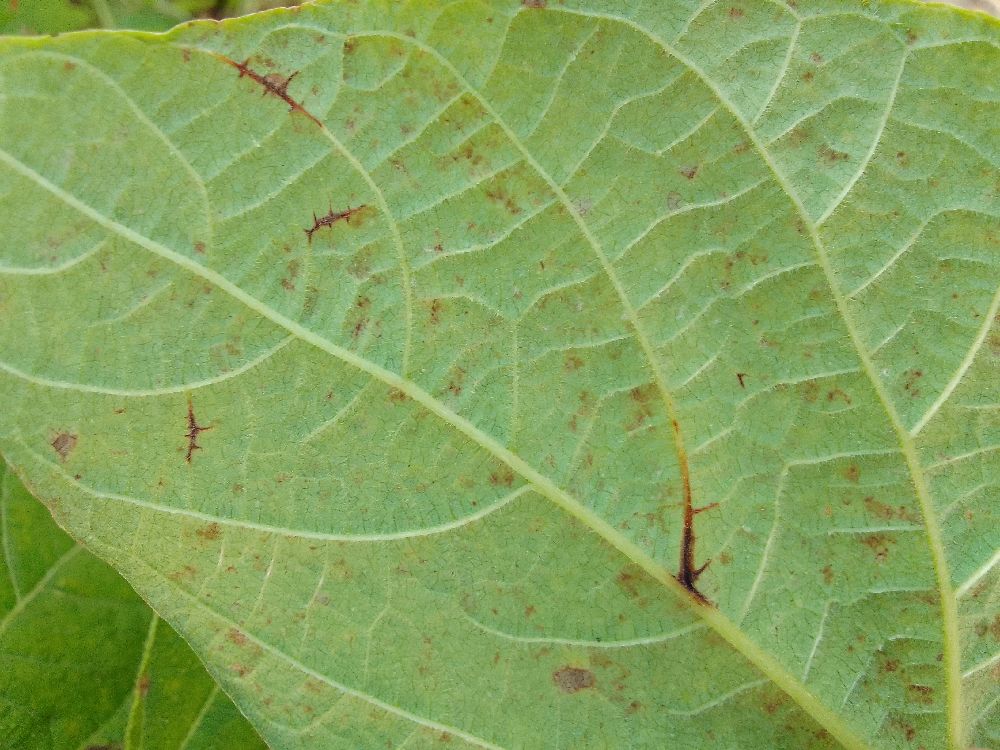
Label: anthracnose